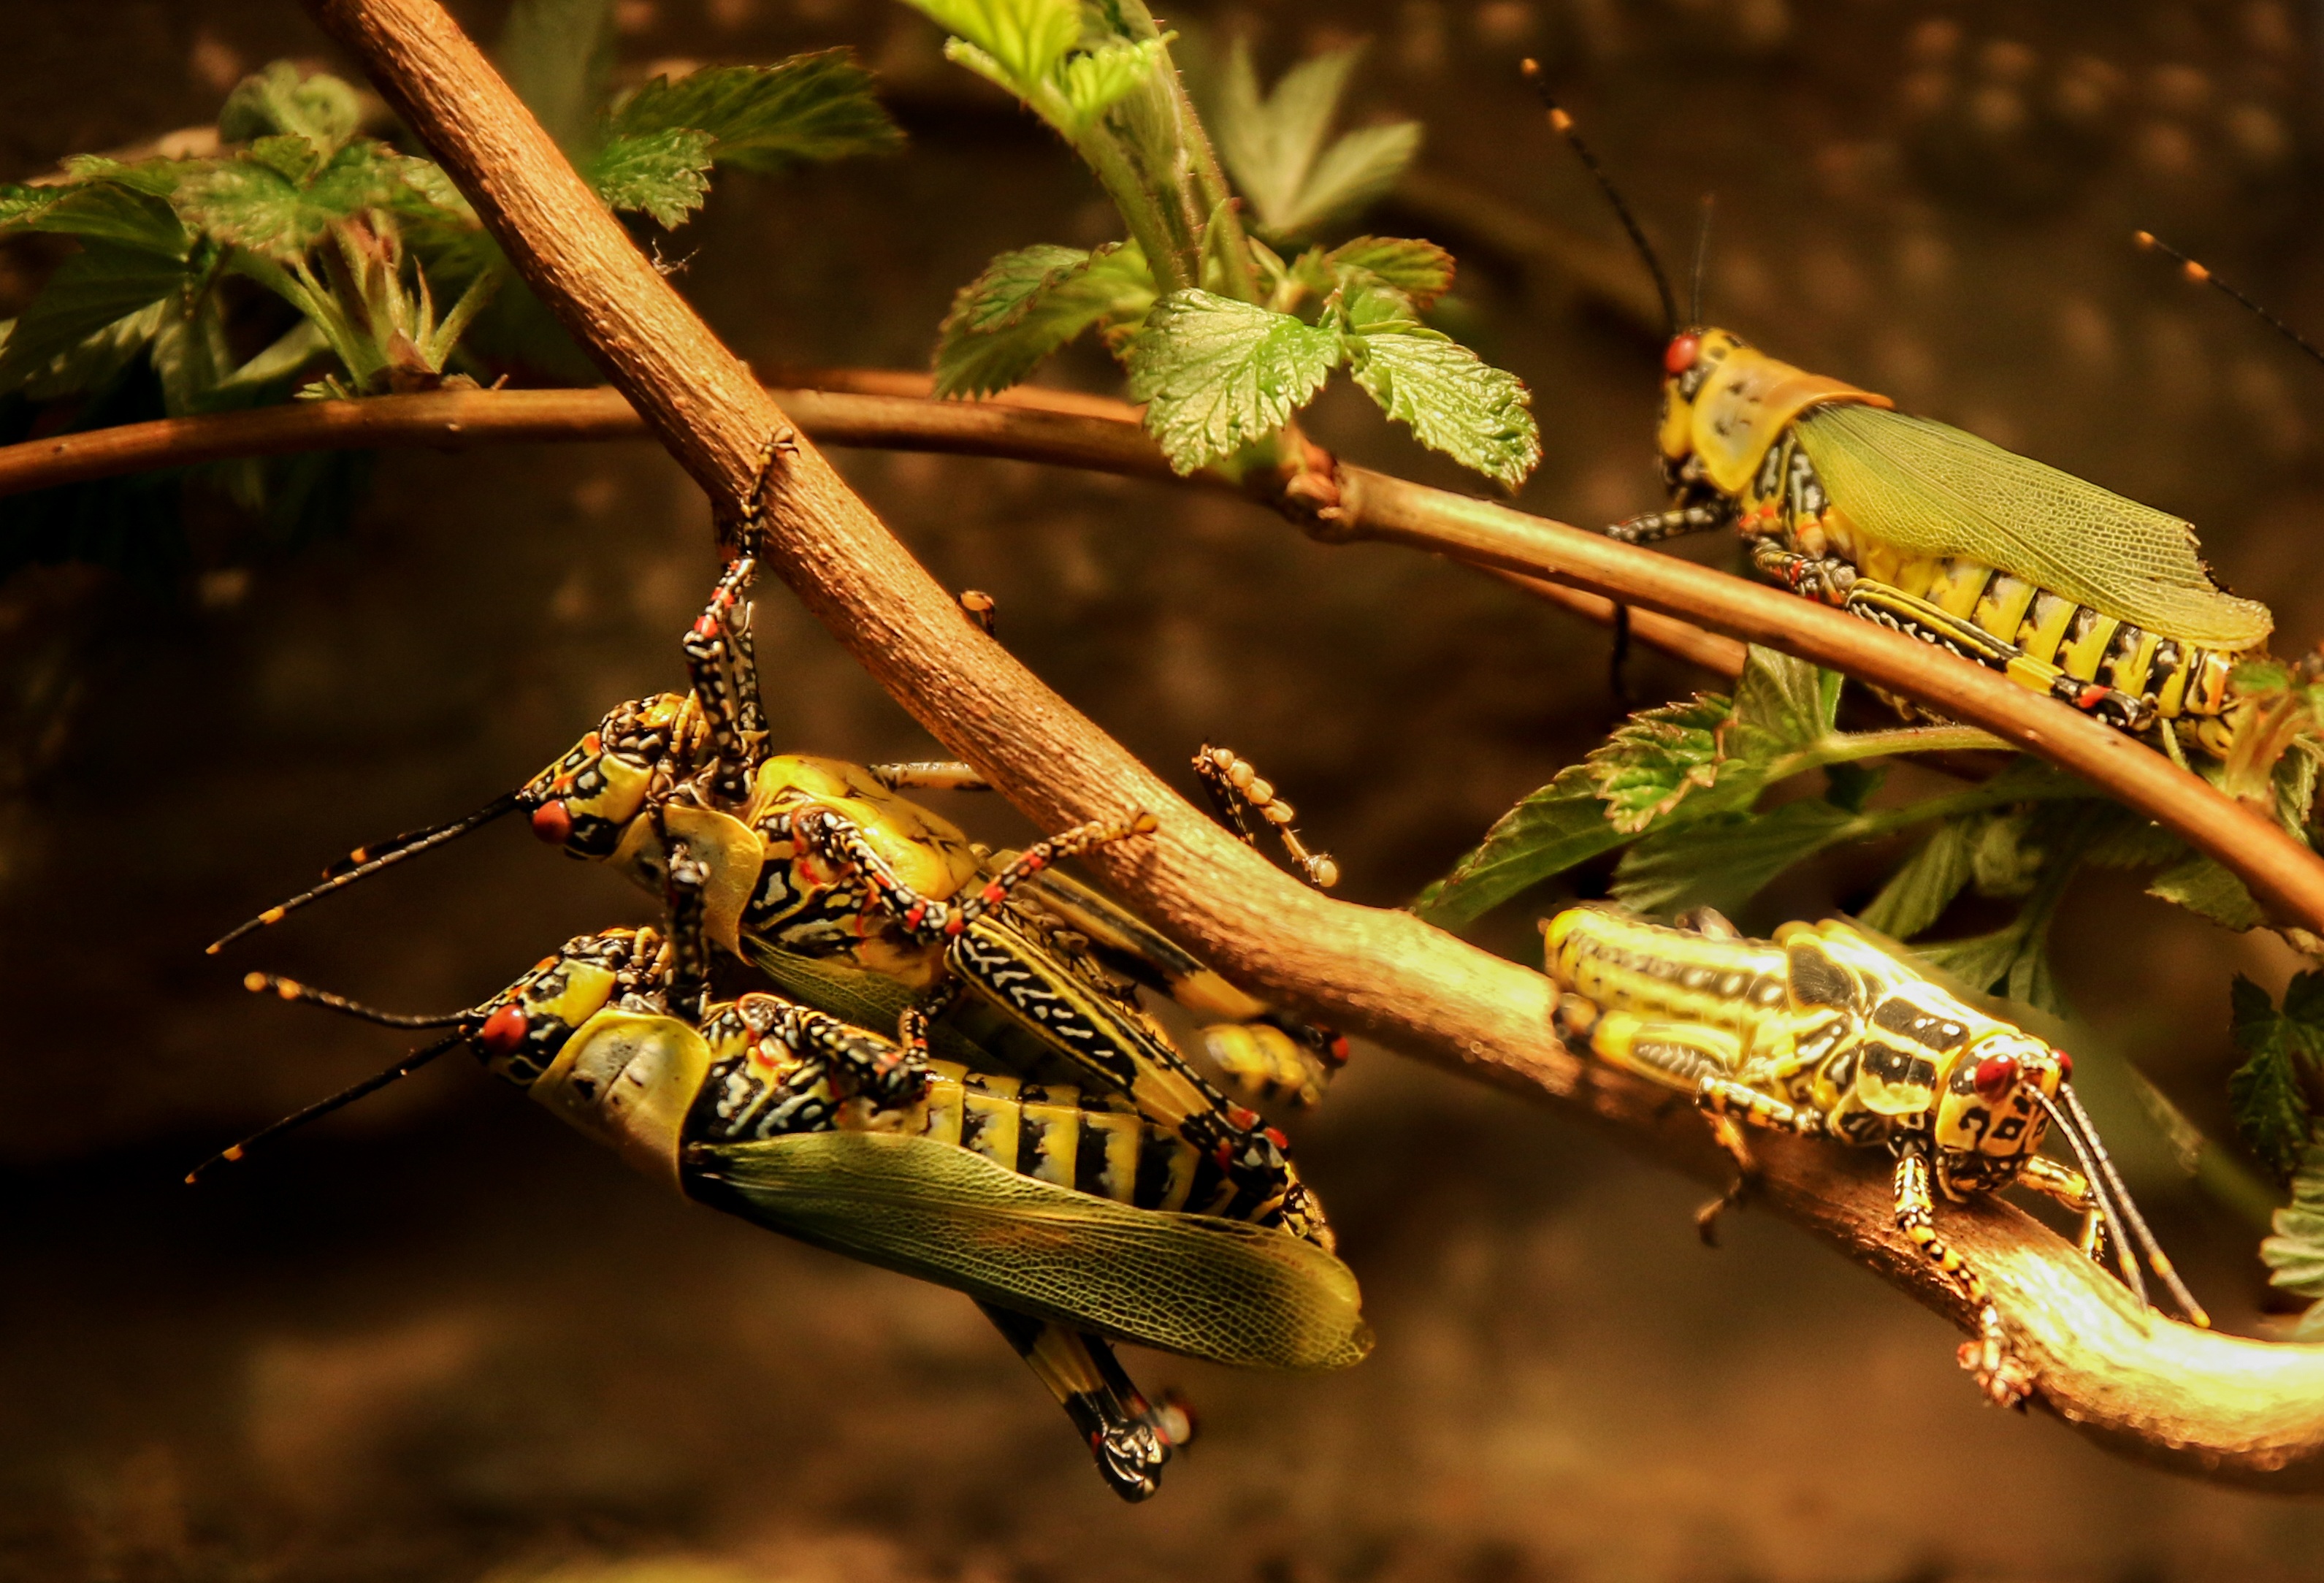
nature, branch, photography, green, insect, barbecue, fauna, invertebrate, close up, grasshopper, viridissima, grasshoppers, locust, macro photography, arthropod, cricket like insect